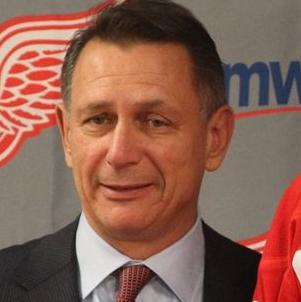
Age: 57